Macbeth (1971 film)

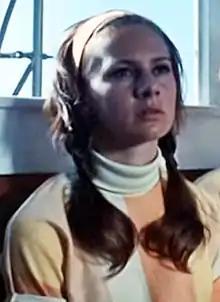
Francesca Annis played Lady Macbeth.

Due to a feeling that the characters of "Macbeth" were more relatable to young people in the 1960s than experienced, elder actors, Polanski deliberately sought out "young and good-looking" actors for the parts of Macbeth and Lady Macbeth. Francesca Annis and Jon Finch were 26 and 29, respectively, with Tynan remarking characters over 60 were too old to be ambitious.